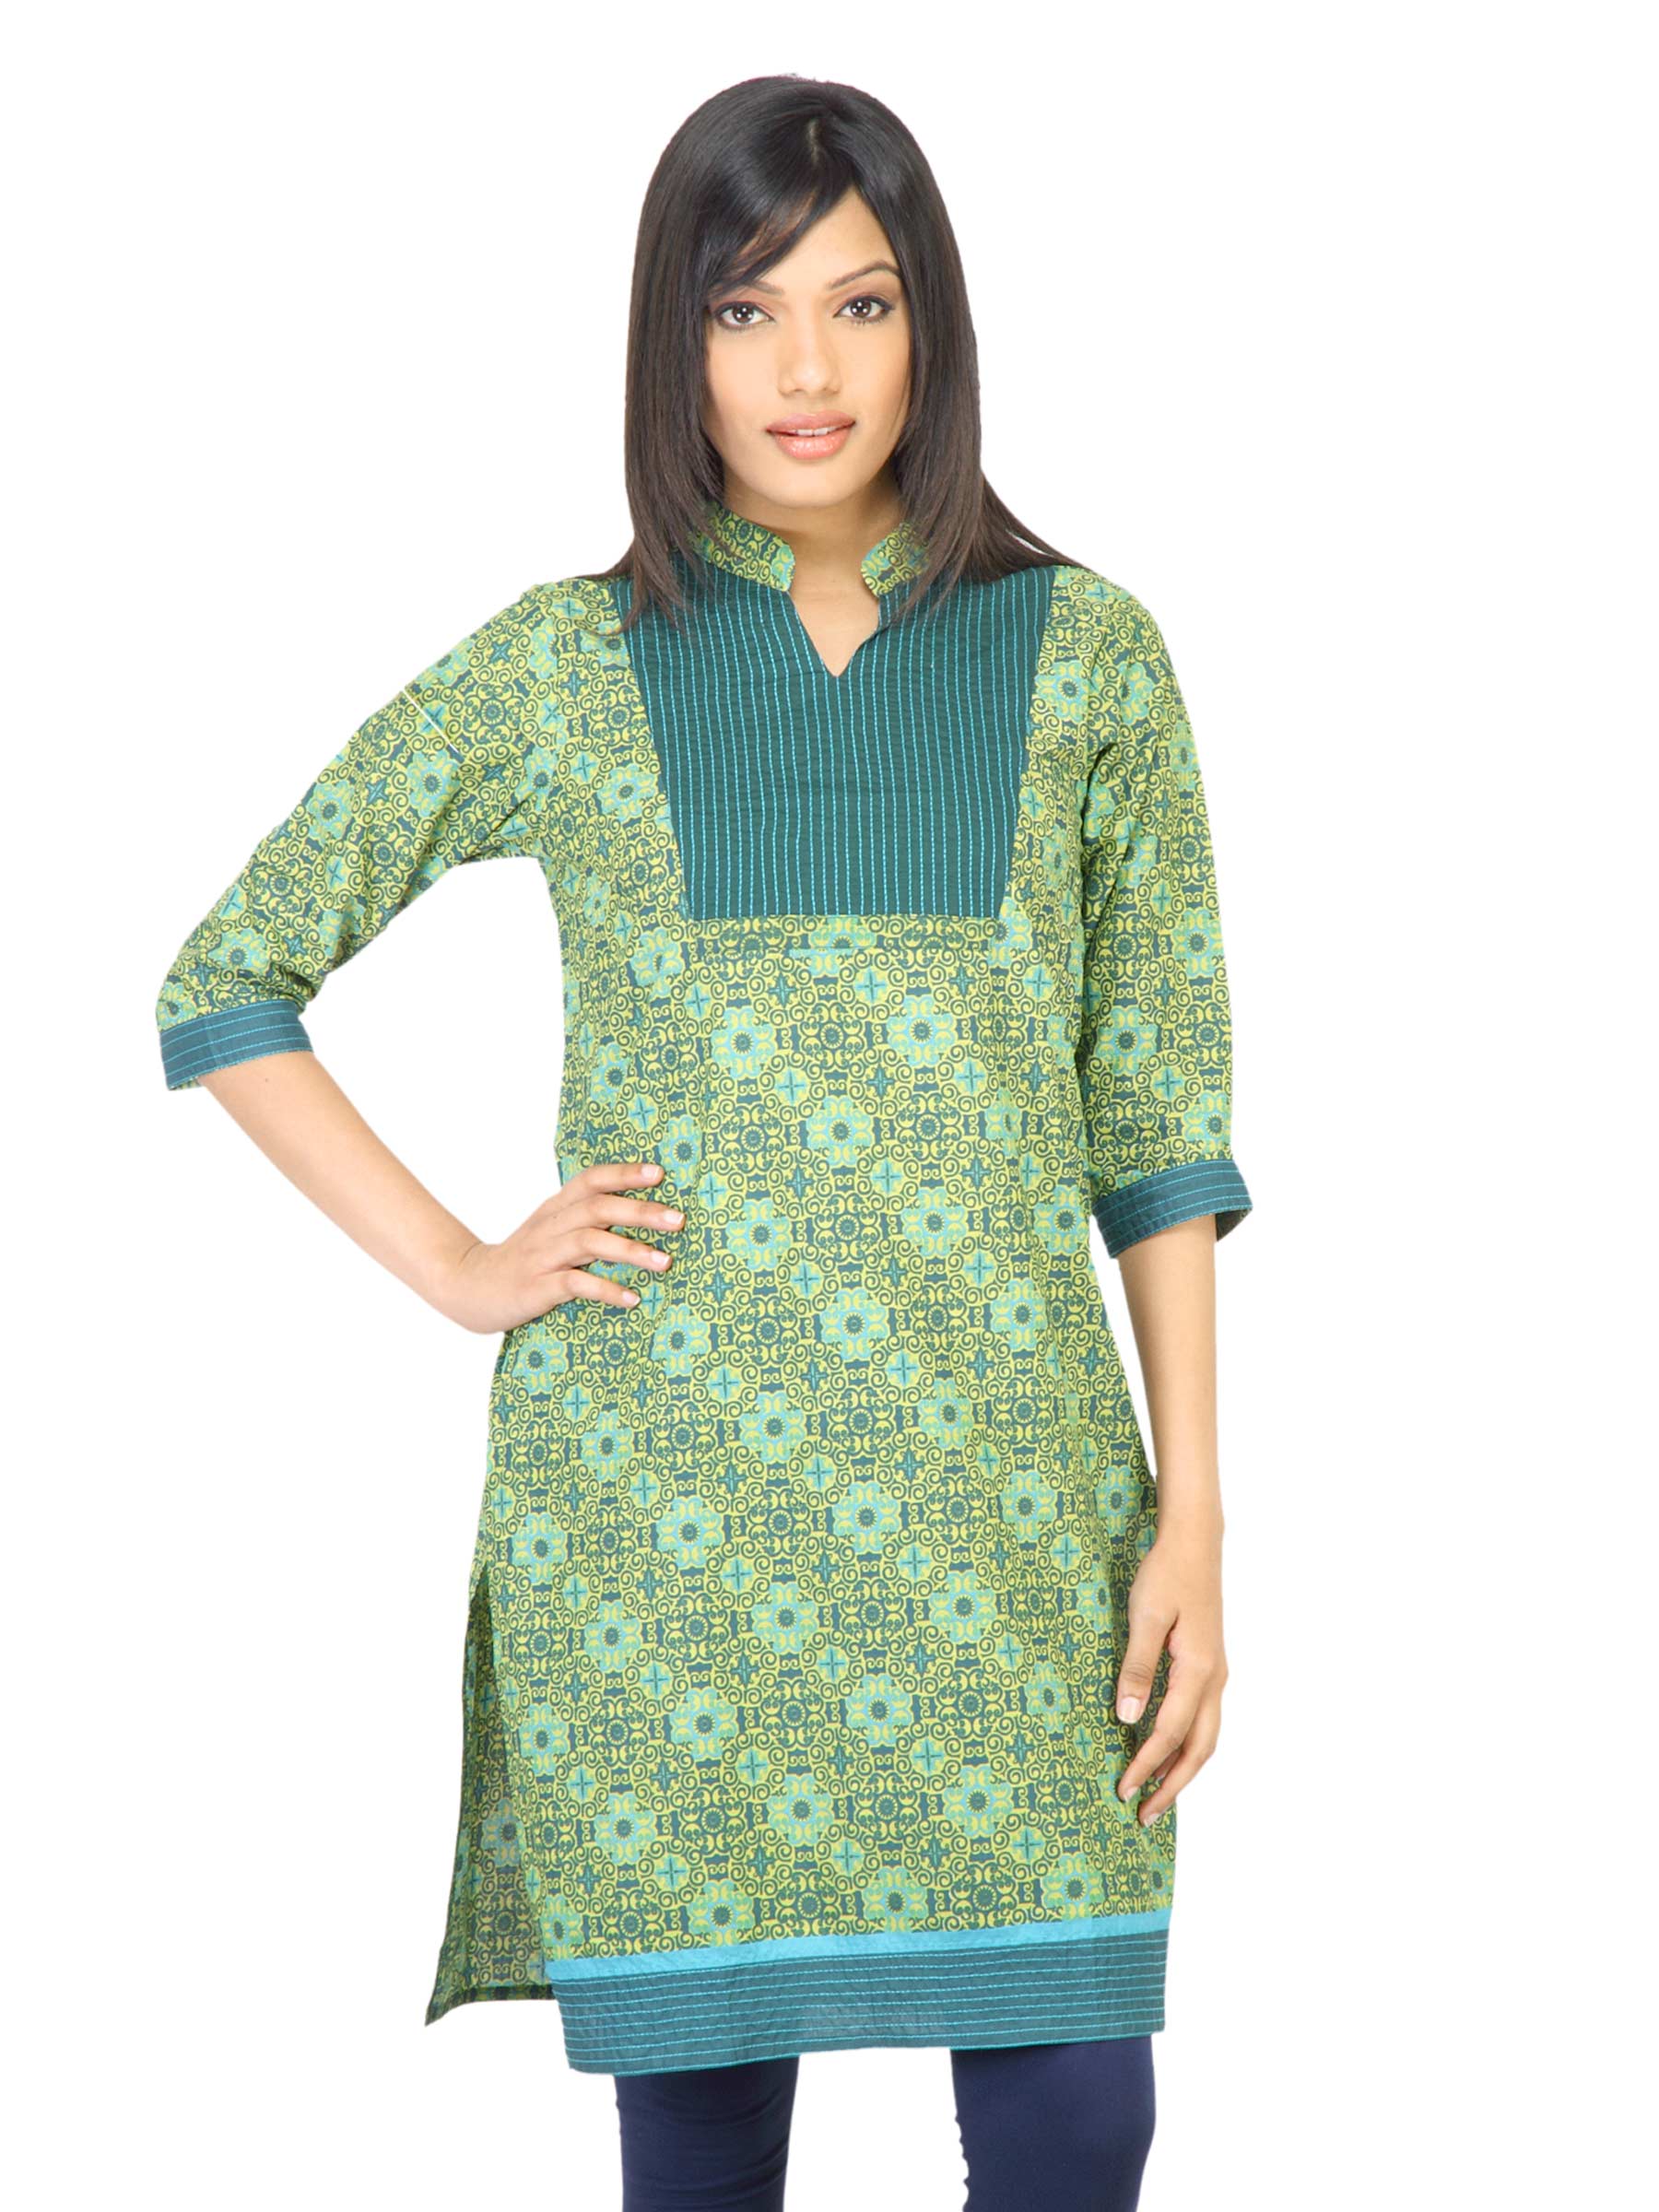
Vishudh Women Printed Green Kurta
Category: Apparel / Topwear / Kurtas
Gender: Women
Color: Green
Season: Fall 2011
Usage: Ethnic